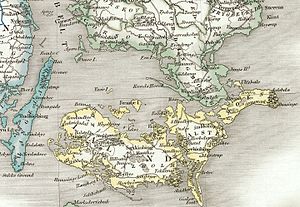
Smålandsfarvandet
Smålandsfarvandet mellem Sjælland og "Smålandene" Lolland, Falster, Møn (udsnit af Sidney Halls kort over Danmark, 1830).
Smålandsfarvandet, også kaldet Smålandshavet, er farvandet mellem Sjælland, Lolland, Falster og Møn. Det forbinder Store Bælt med Østersøen.